Arturo Graf

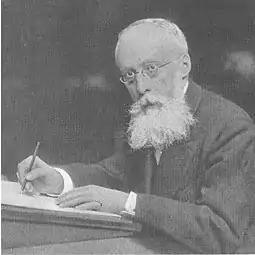

He was born in Athens, Greece, to a father born in Nuremberg, and a mother from Ancona. His father was a merchant but with wide-ranging literary interests and fluent in multiple languages. As a boy, the family moved to Trieste. Arturo, who spoke both Greek and Italian, travelled extensively through Italy during his youth. Circa 1855, after the death of his father, the family lived with his maternal uncle for a time in Braila, Romania. There he learned Latin with private tutors. In time, he moved with his mother to Naples to further his studies. He continued to travel through Italy, graduating from Liceo in 1867 and enrolling in University to study law. After graduating, he briefly moved back to Romania to work in what was now his brother's business, but was back in Rome by 1874. In these years, he composed some books of poetry.